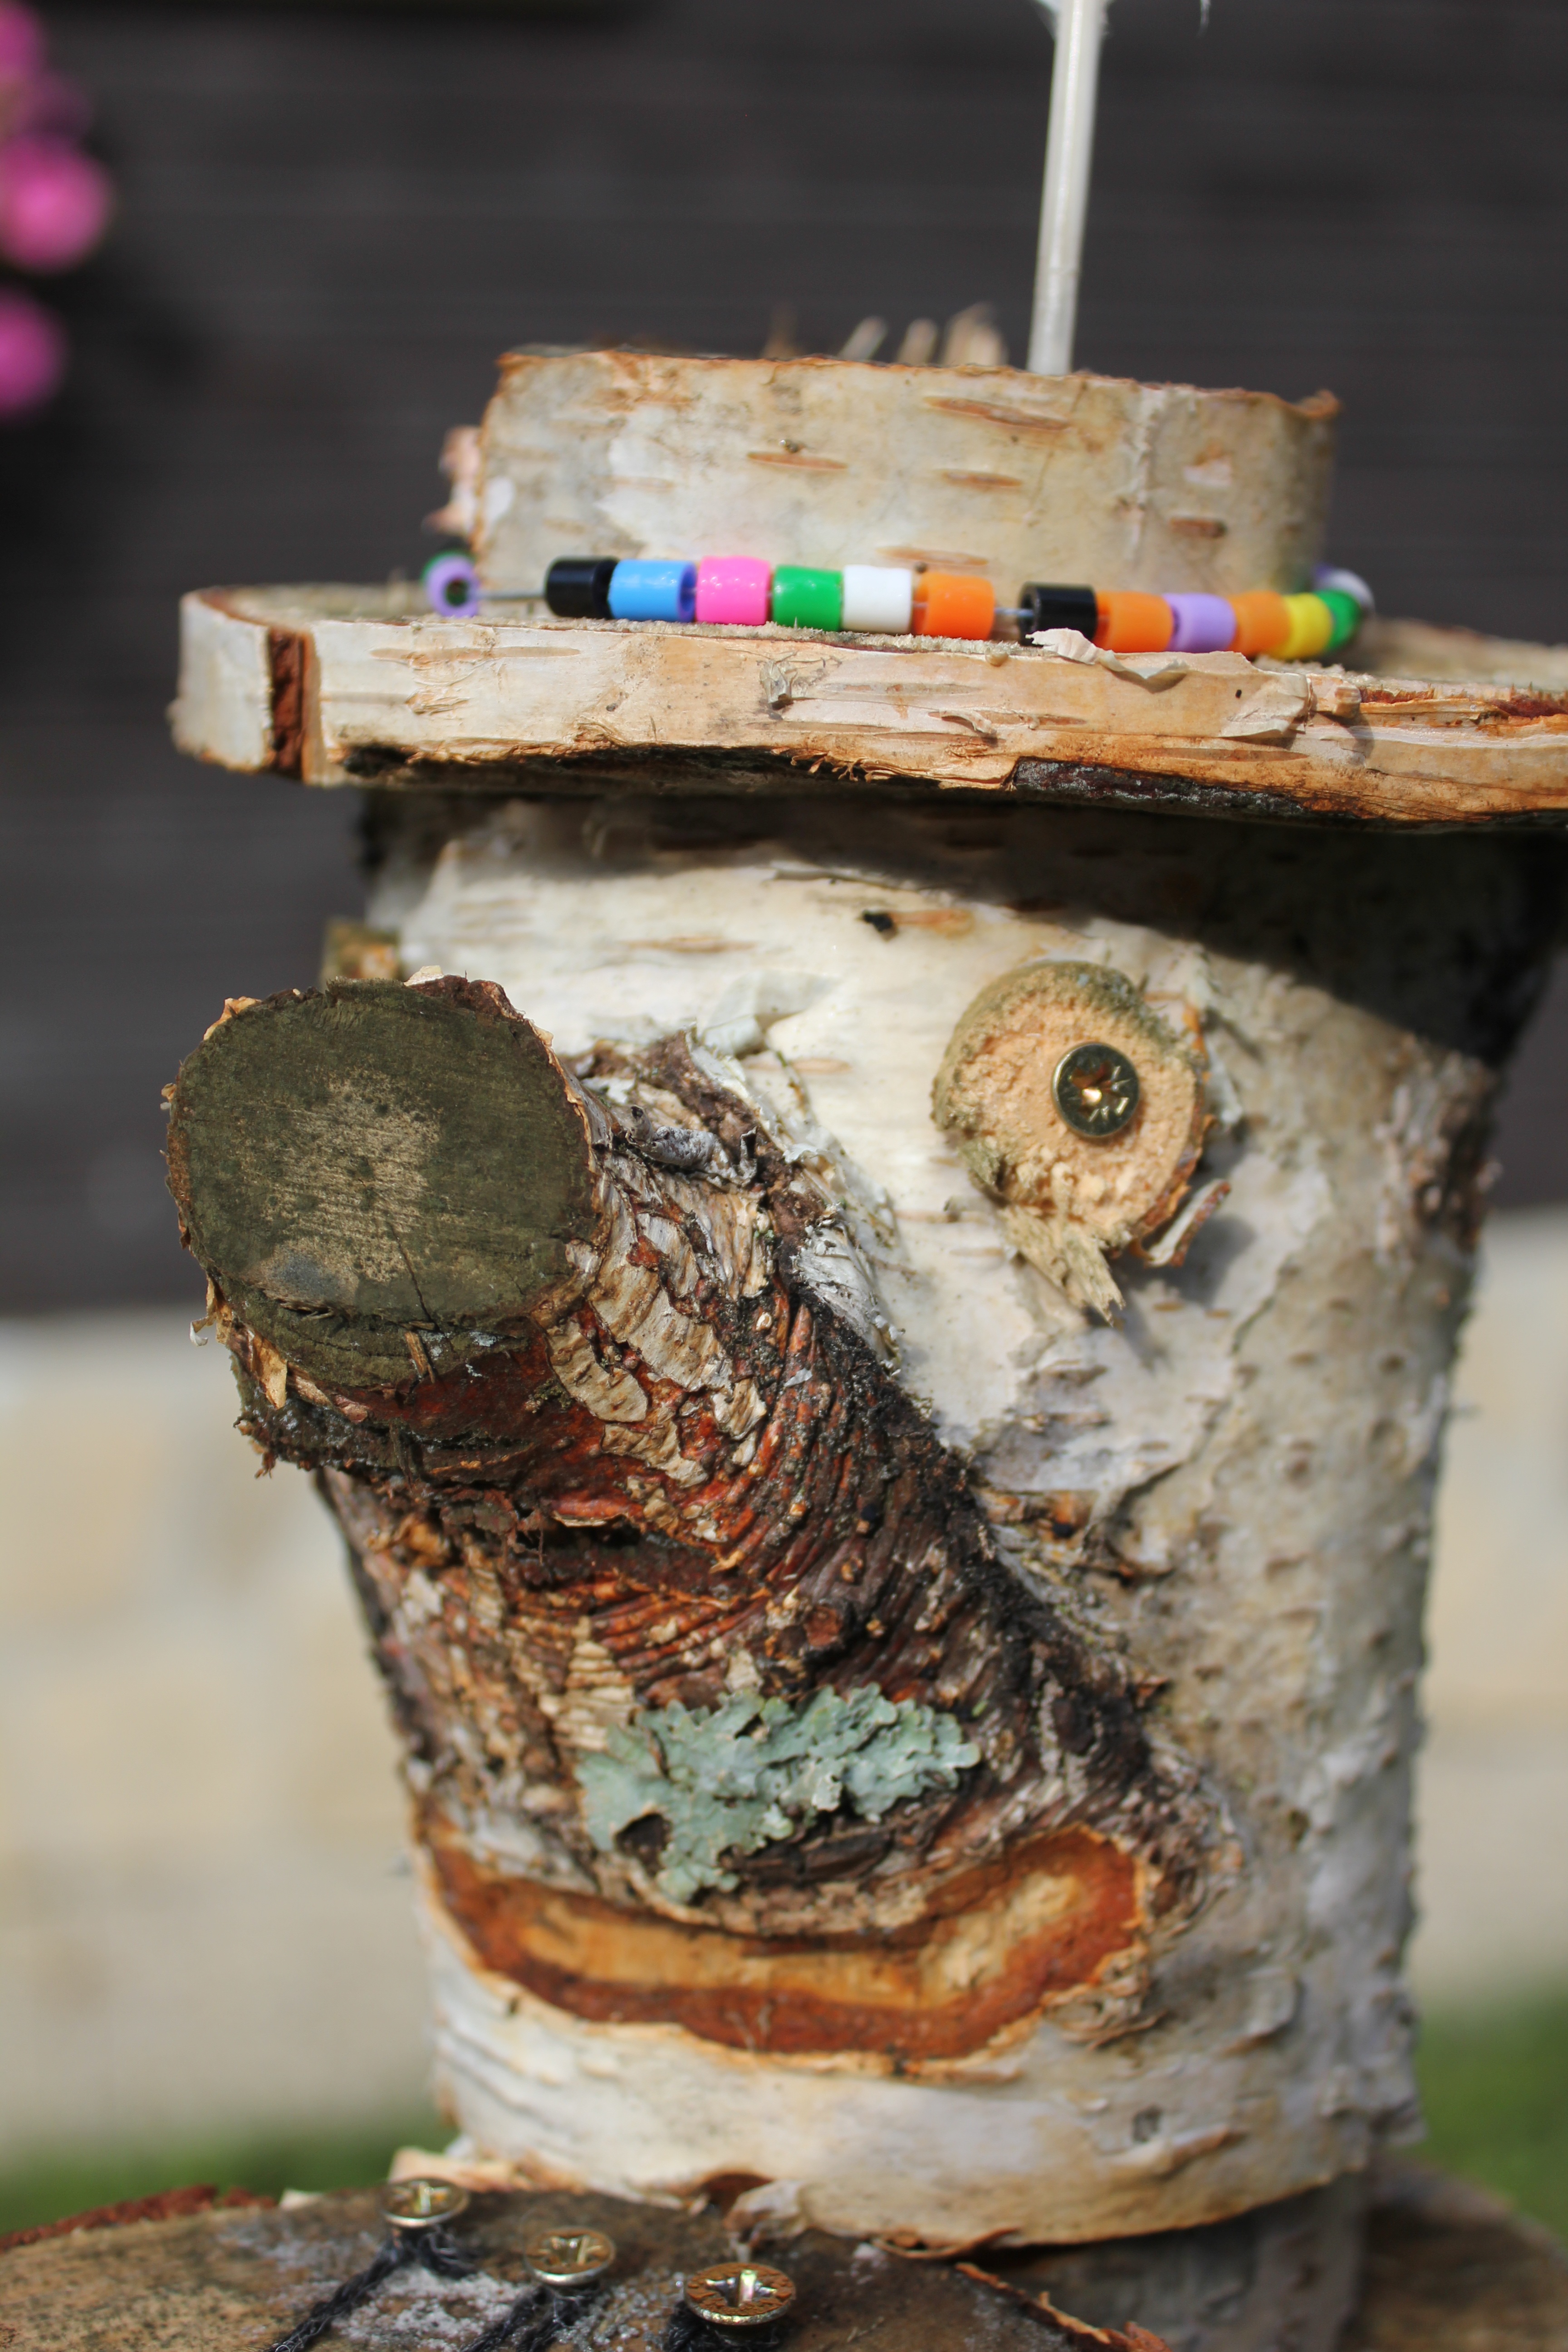
wood, statue, miniature, face, art, wooden